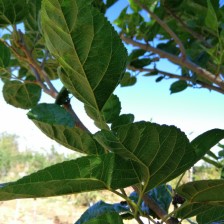
Variety: BlackAustralia